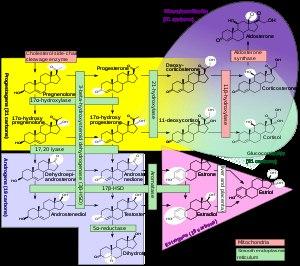
L’aromatase est une glycoprotéine ayant fonction d'enzyme et il s'agit plus exactement d'un « complexe enzymatique » microsomial associant le cytochrome P450 aromatase et d'une réductase ubiquitaire. Ce complexe enzymatique est responsable de la biosynthèse des œstrogènes hormones fondamentales pour la physiologie du développement et de la reproduction, mais semble aussi en cause dans la genèse de certains cancers dits estrogéno-dépendants.
Le cortisol est une hormone stéroïde sécrétée par la zone fasciculée du cortex de la glande surrénale à partir du cholestérol, sous la dépendance de l'ACTH hypophysaire. Ses fonctions ou actions principales sont :
Les minéralocorticoïdes sont une classe de stéroïdes caractérisés par leur similarité avec l'aldostérone et leur influence sur le métabolisme hydrosodique. Leurs actions passent par leur liaison à un récepteur nucléaire spécifique, le récepteur des minéralocorticoïdes.
L'aldostérone est une hormone minéralocorticoïde sécrétée par la zone glomérulée du cortex des glandes surrénales principalement en réponse à une stimulation par l'angiotensine 2 ou à une élévation de la kaliémie. Elle a un rôle crucial dans le maintien de la volémie plasmatique et de la tension artérielle, ainsi que de la kaliémie, via son action de réabsorption du sodium urinaire et de sécrétion de potassium dans l'urine, au niveau des tubes contournés distaux du rein. Elle est un composant majeur du système rénine-angiotensine-aldostérone.